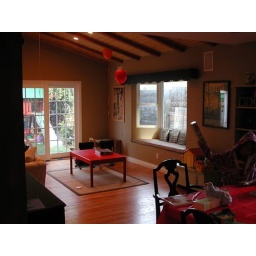
View from the dining room. A window seat was created in the back right.